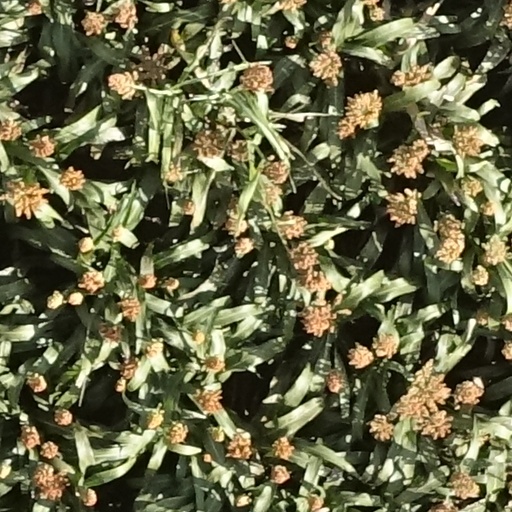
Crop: sorghum